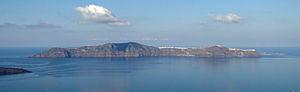
L'île de Thirassia située dans l'archipel de Santorin, Grèce
Thirassía, en grec moderne : Θηρασία, est une île de Grèce située en mer Égée. Elle forme avec quatre autres îles l'archipel de Santorin. Elle constitue les restes de l'ancienne île de Santorin qui est partiellement détruite vers 1600 av. J.-C. au cours de l'éruption minoenne.